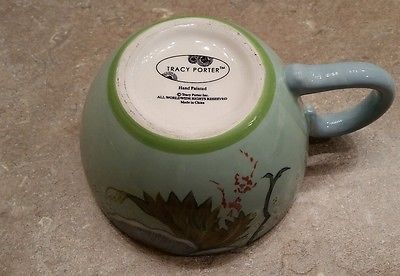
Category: mug